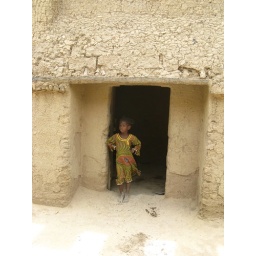
A proud Malian girl standing in front of her door.